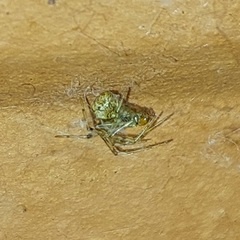
Species: Parasteatoda_tepidariorum